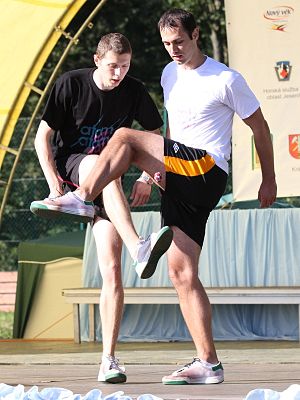
Footbag / Footbag Freestyle konkurrencer / Doubles Freestyle (Rutiner)
Flere gange verdens og europæiske freestyle mestre og innovatører af double disciplinen - Martin Sládek og Tomas Tucek
Footbag er en sport med omdrejningspunkt omkring en lille rund stofbold med fyld af metal/plastik/sand.